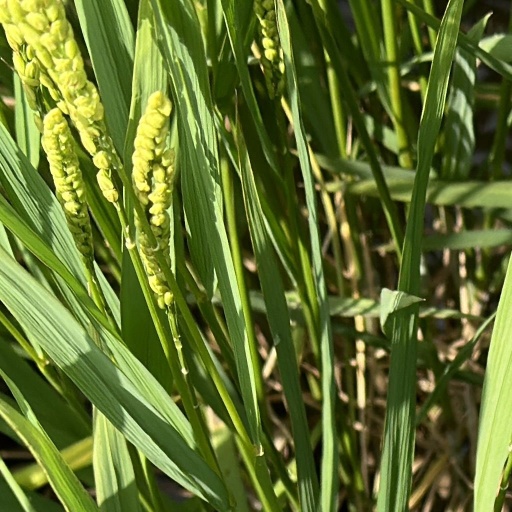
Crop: rice